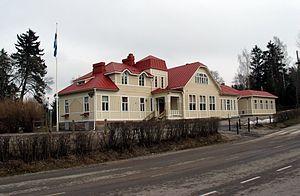
Vanttila est un quartier de la ville d'Espoo en Finlande.